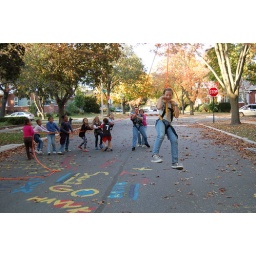
The neighbors across the street strung rope from their tree to ours and flew kids in the air.